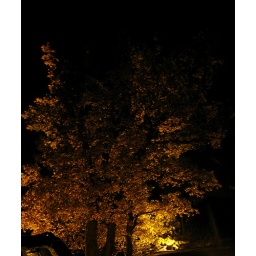
A tree in the car park at work late in the evening, lit from below.